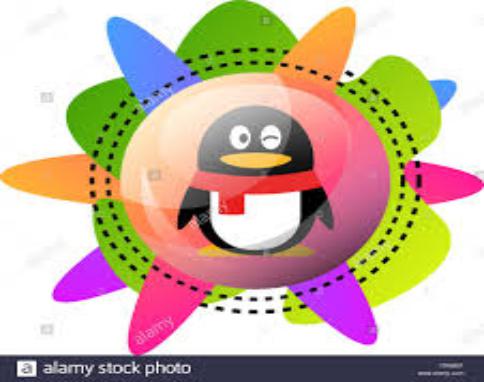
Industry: Leisure